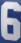
Number: 6